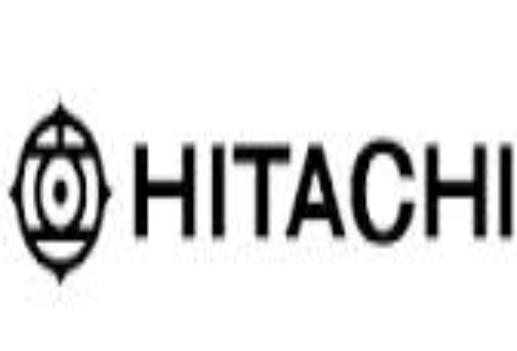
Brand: Hitachi
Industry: Leisure